Orto Botanico di Villa Beuca

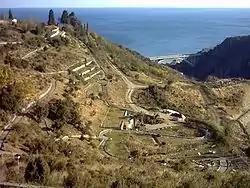
Botanical Garden of Villa Beuca in Cogoleto

The Orto Botanico di Villa Beuca (34,000 m²) is a botanical garden situated in Beuca, on a terrace nearly 100 meters above the sea located around the Villa Beuca not far from the slopes of the Regional Natural Park of Beigua, in Cogoleto, Province of Genoa, Liguria, Italy. The garden is currently open to the public by appointment on Saturday: for groups and schools, guided tours may be organized; an admission fee is charged.